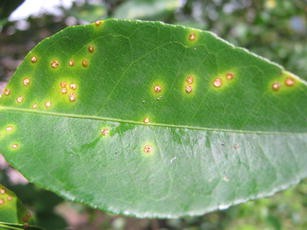
Plant: Citrus
Disease: citrus canker